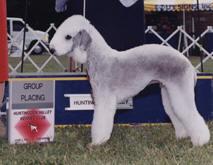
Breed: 214-n000033-Bedlington_terrier